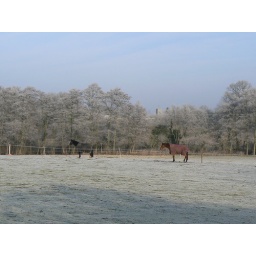
Two very cold horses in a frosty field with the tower of Horstead church on the skyline